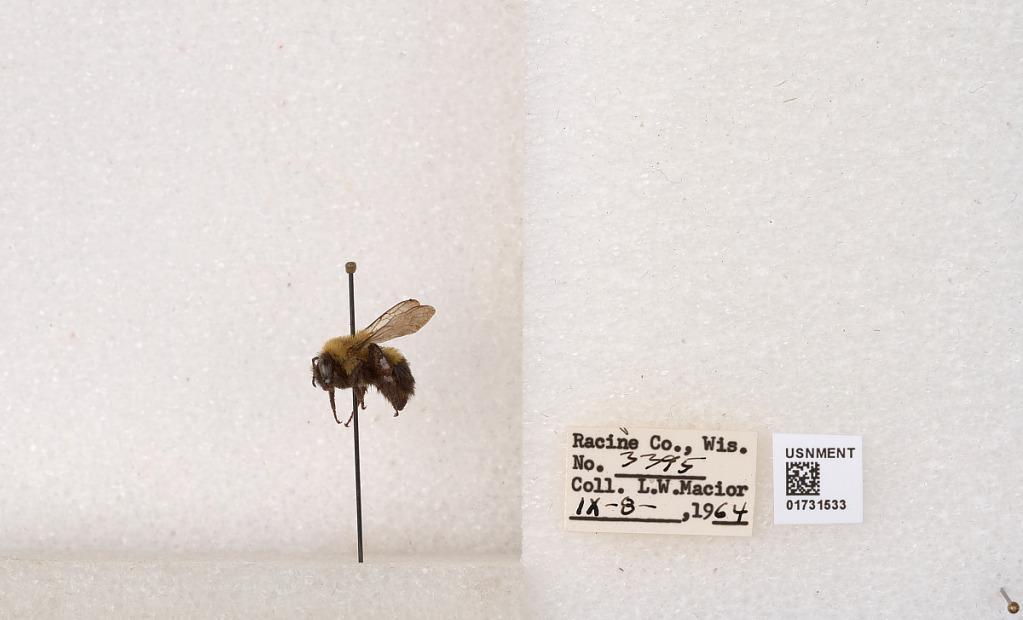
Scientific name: Bombus impatiens Cresson
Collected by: L. Macior
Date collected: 1964-9-8
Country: United States
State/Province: Wisconsin
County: Racine
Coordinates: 42.7299, -87.8123